First Methodist Episcopal Church (Pueblo, Colorado)

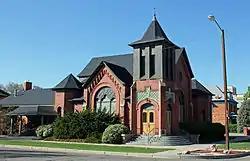

The old First Methodist Episcopal Church, also known as First Methodist Episcopal Church, South, is a historic redbrick Southern Methodist church building located at 400 Broadway in Pueblo, Colorado. Designed by George W. Roe in the Romanesque Revival style of architecture, it was built in 1902. In 1939 it became the Trinity Methodist Church. Bought by the George F McCarthy Funeral Home in 1954, it is now the George McCarthy Historic Chapel and is used for funeral services.